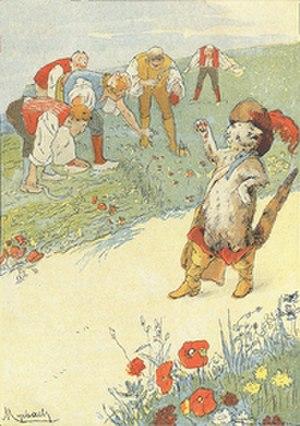
Illustration issue de Le Maître chat ou le Chat botté de Charles Perrault en 1885
Le Maître chat ou le Chat botté est un conte franco-italien en prose racontant l'histoire d'un chat qui utilise la ruse et la tricherie pour offrir le pouvoir, la fortune et la main d'une princesse à son maître mal-né et sans-le-sou. L'auteur italien Giovanni Francesco Straparola semble avoir transcrit la plus ancienne version connue de cette histoire dans son livre Les Nuits facétieuses. La version classique de ce conte est écrite à la fin du XVIIᵉ siècle par Charles Perrault. Elle provient d'un manuscrit illustré, intitulé « Les Contes de ma mère l'Oye », et daté de 1695, soit deux ans avant la publication du recueil de huit contes de Perrault « Histoires ou contes du temps passé Avec des moralités » par Barbin en 1697. Le Chat botté connaît instantanément le succès et reste populaire de nos jours, malgré une morale ambiguë.